M.J. Bale

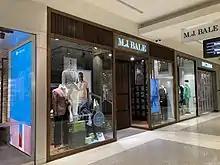
A M.J. Bale store in Canberra

M.J. Bale is a multi-channel Australian menswear and fashion label launched in 2009 by founder Matt Jensen. M.J. Bale's aesthetic specialises in tailored suiting, casual wear and menswear accessories with an urban design edge.